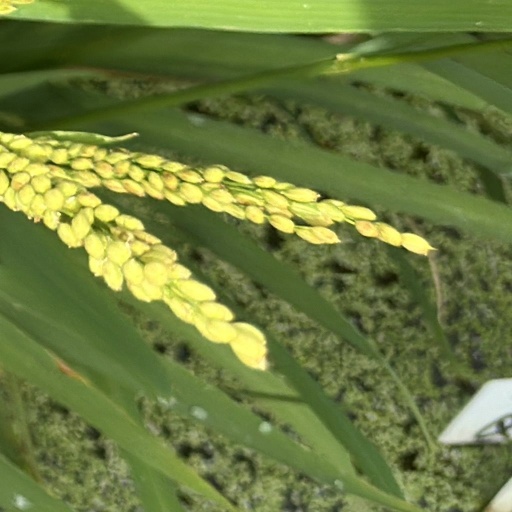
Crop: rice